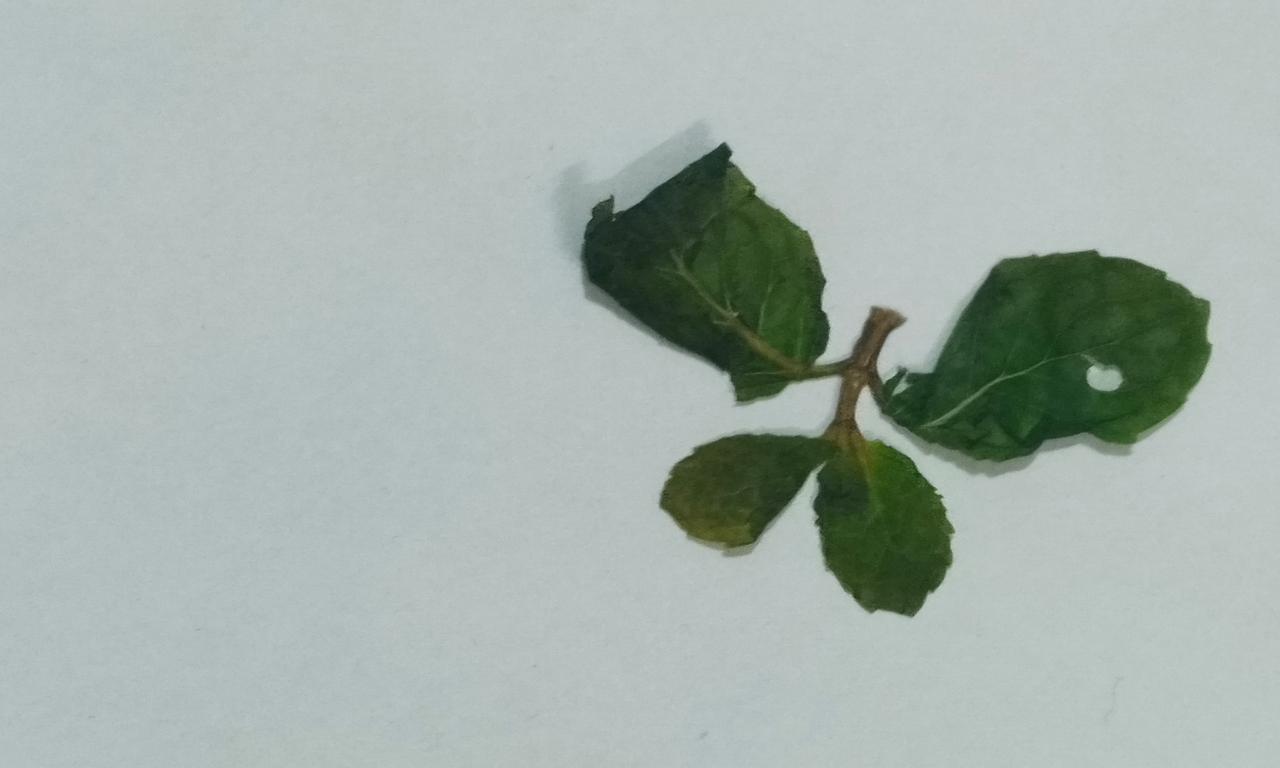
Label: Dried